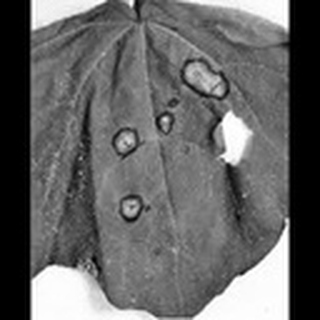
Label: cotton_target_spot